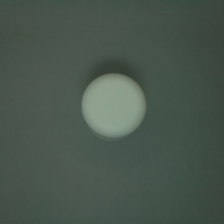
Color: white/transparent
Cap type: standard cap